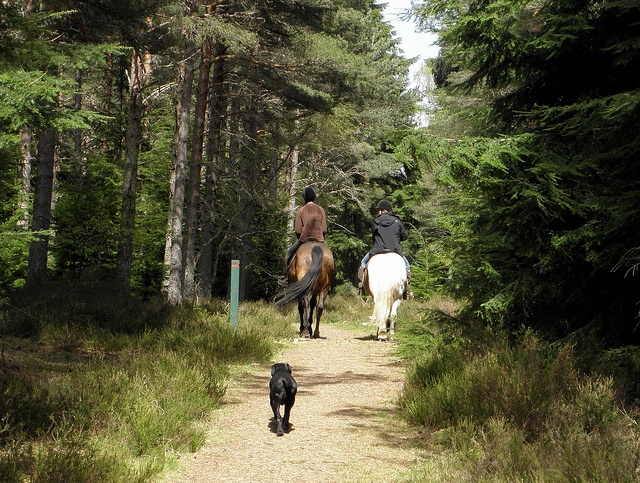
A dog is walking behind two horse riders on a trail.
The dog is following the men on the horses.
A couple of friends that are horse back riding having fun.
a couple of people ride on horses as a dog follows them
A black dog following two people riding horses.